Mild androgen insensitivity syndrome

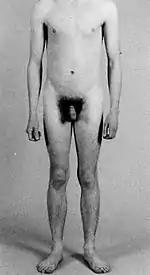
Mild androgen insensitivity syndrome (MAIS) presenting with a mild impairment of virilization in a 23-year-old man.

Individuals with mild (or minimal) androgen insensitivity syndrome (grade 1 on the Quigley scale) are born phenotypically male, with fully masculinized genitalia; this category of androgen insensitivity is diagnosed when the degree of androgen insensitivity in an individual with a 46,XY karyotype is great enough to impair virilization or spermatogenesis, but is not great enough to impair normal male genital development. MAIS is the mildest and least known form of androgen insensitivity syndrome.